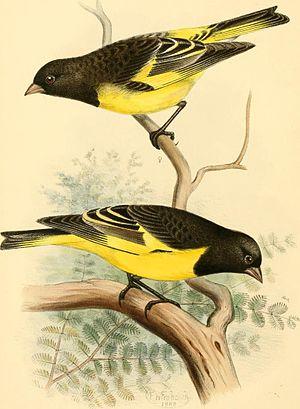
Le Chardonneret à croupion jaune est une espèce de passereaux de la famille des fringillidés.
La province de Chubut est une province de l’Argentine, située en Patagonie, entre les 42ᵉ et 46ᵉ parallèles sud.